Harald Juhnke

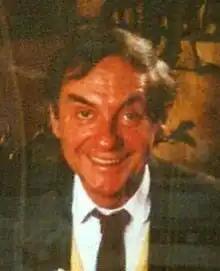
Juhnke in 2004

Harald Juhnke (born Harry Heinz Herbert Juhnke, 10 June 1929 – 1 April 2005), was a German actor, comedian, and singer.